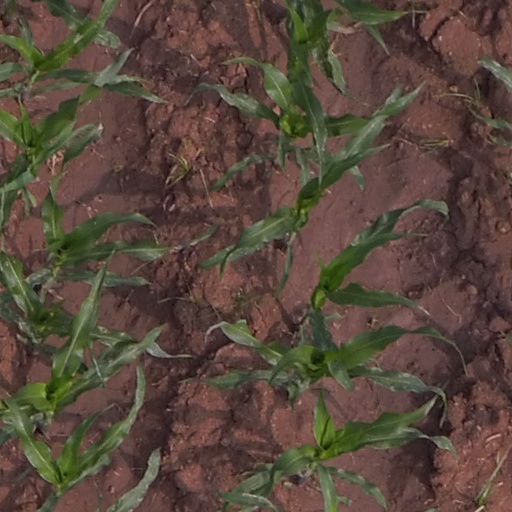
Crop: maize; corn